Mystic Timbers

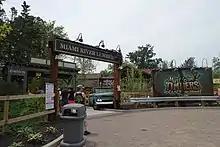
The entrance to Mystic Timbers

The ride's logo was unveiled as well, along with a simulated POV video of the ride. However, the simulation stopped short of revealing what happens when the train enters an enclosed shed near the end of the ride. Park officials indicated that the finale's details would not be revealed until opening day. The level of anticipation surrounding its debut put Mystic Timbers on "USA Today"'s top nine list for most anticipated roller coasters of 2017.